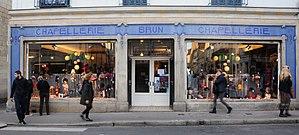
vue d'ensemble de la façade de la chapellerie Brun
Sante Vallar est un mosaïste français d'origine italienne. Il est actif entre 1923 et 1951 en Indre-et-Loire et plus particulièrement à Tours.